Three Days to Never

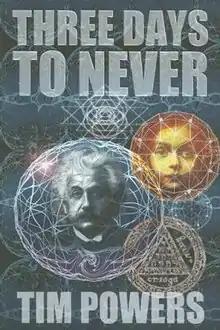
First edition

Three Days to Never is a 2006 fantasy novel by Tim Powers. As with most of Powers' novels, it proposes a secret history in which real events have supernatural causes and prominent historical figures have been involved in supernatural or occult activities. The novel was shortlisted for the Locus Fantasy Award in 2007 as well as the Mythopoeic Fantasy Award for Adult Literature in the same year.